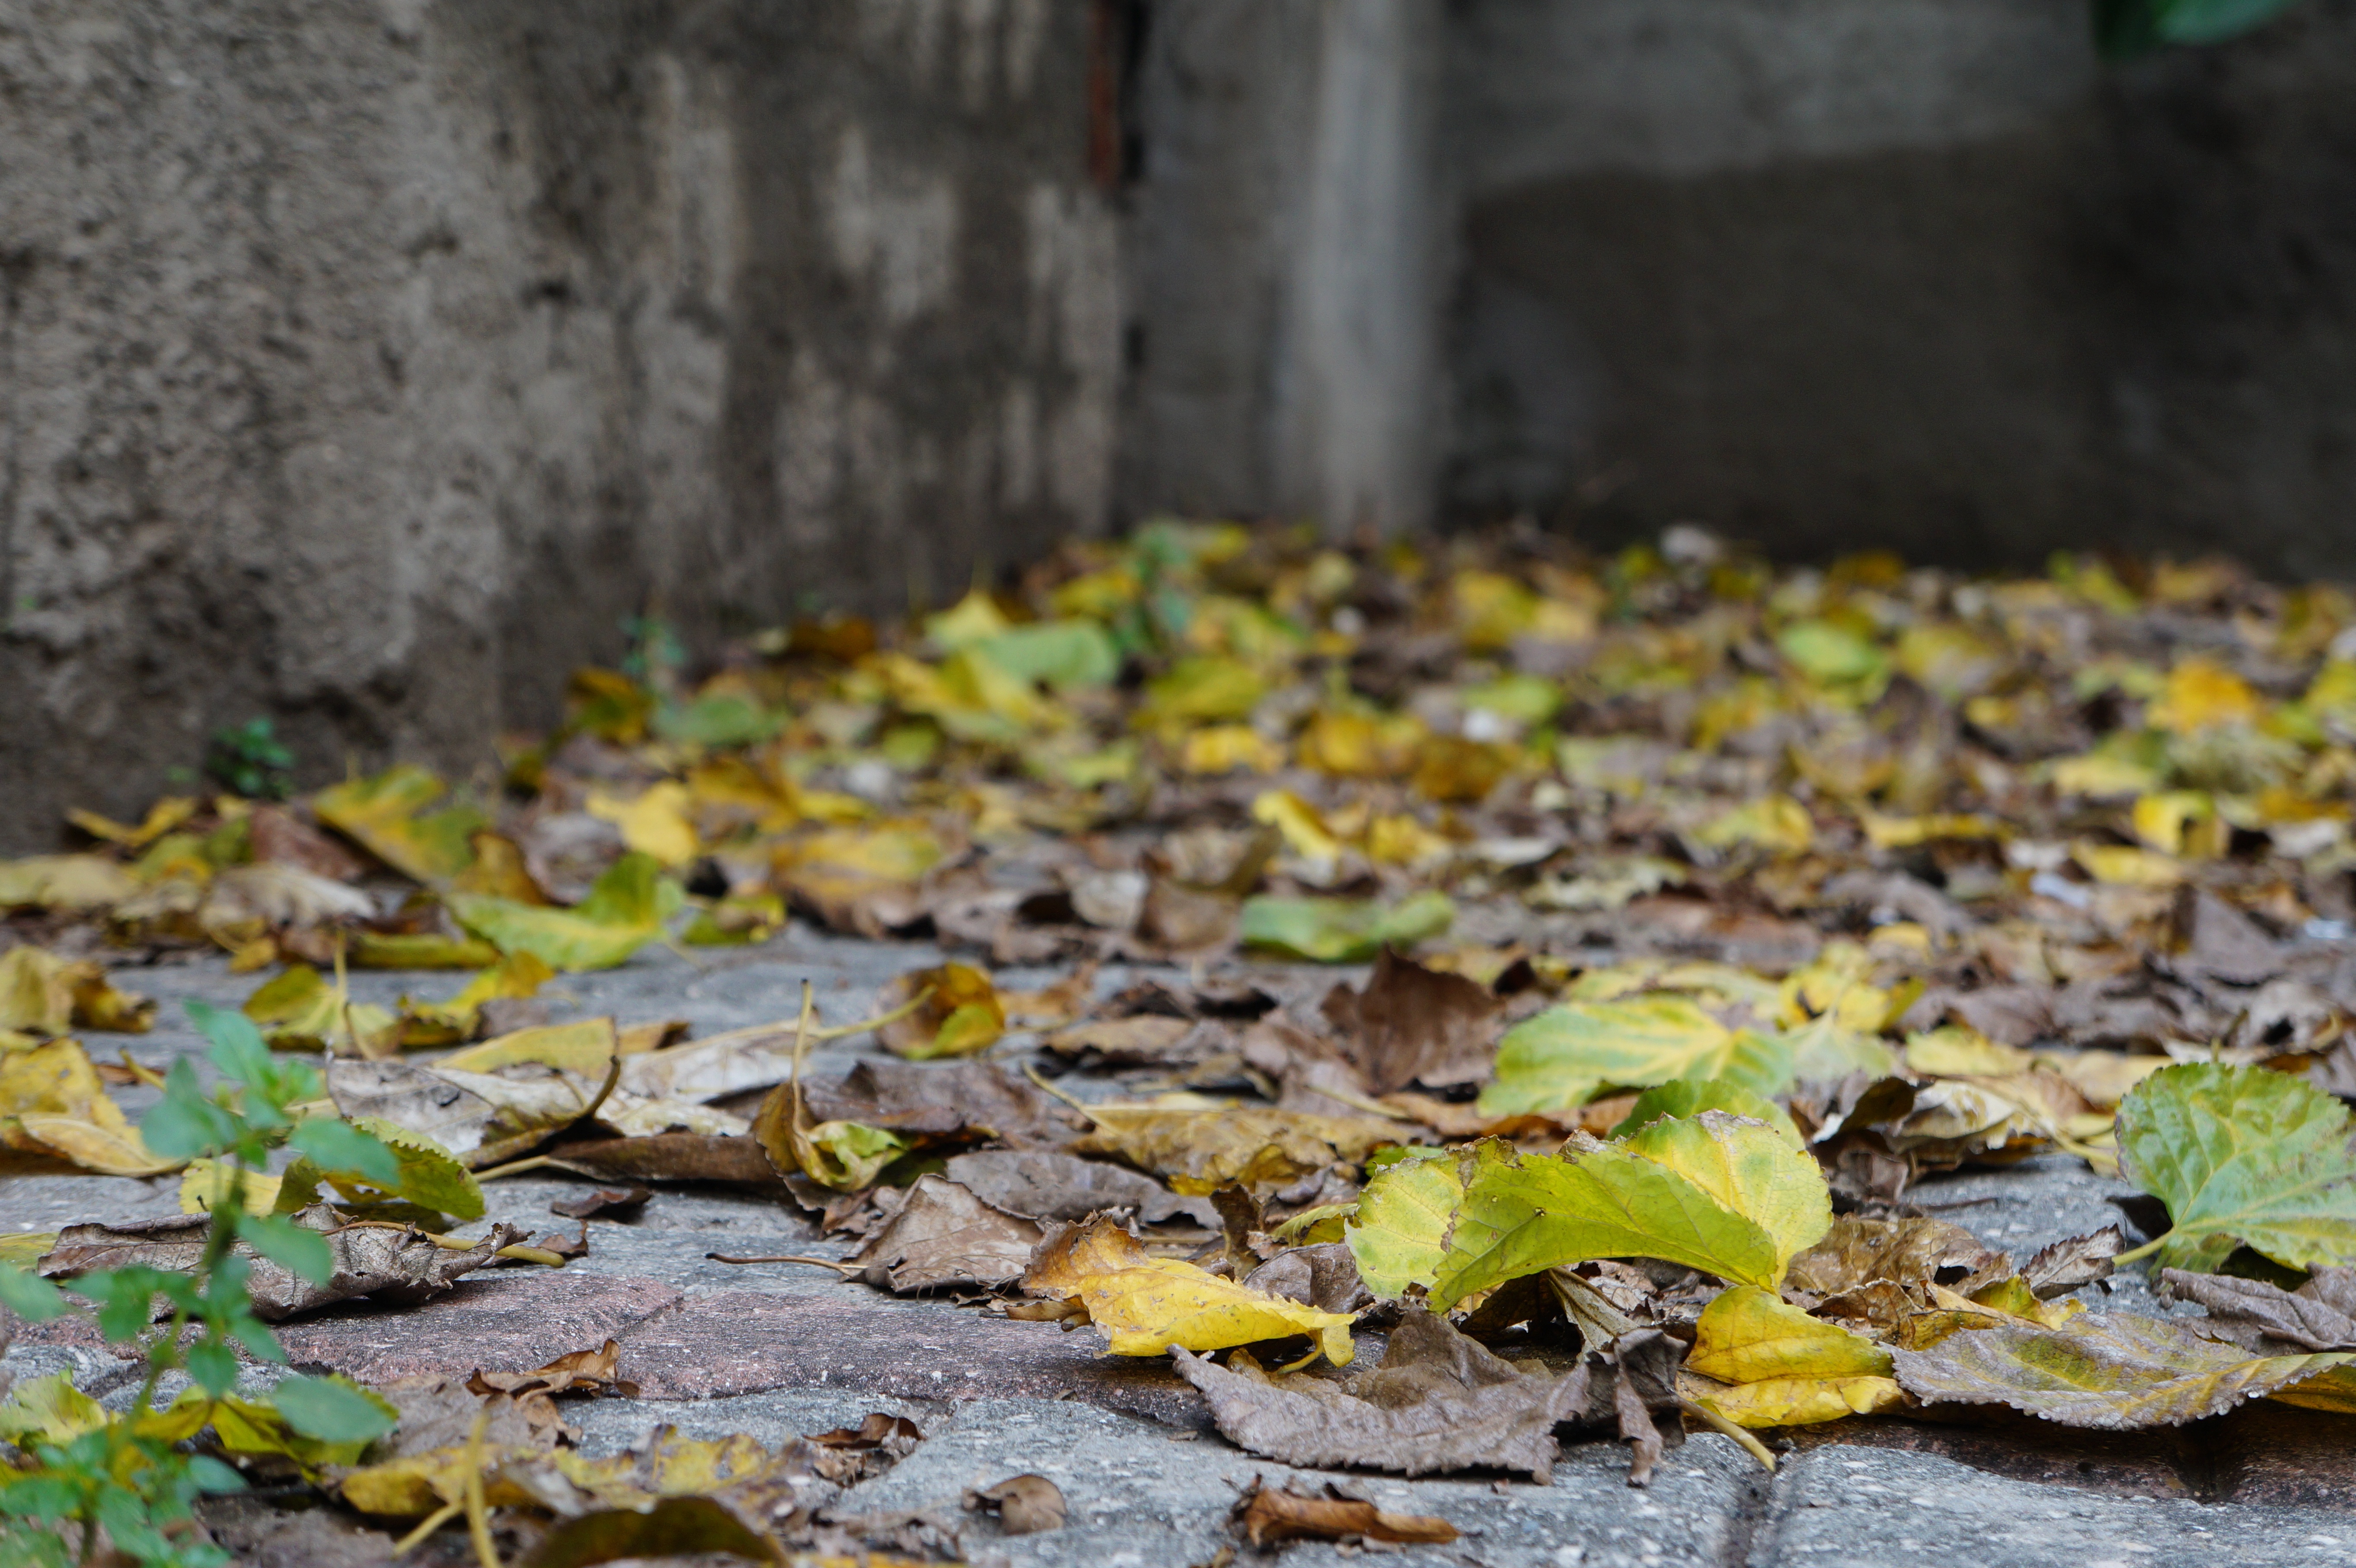
tree, nature, plant, leaf, flower, wildlife, green, autumn, soil, yellow, garden, flora, season, fauna